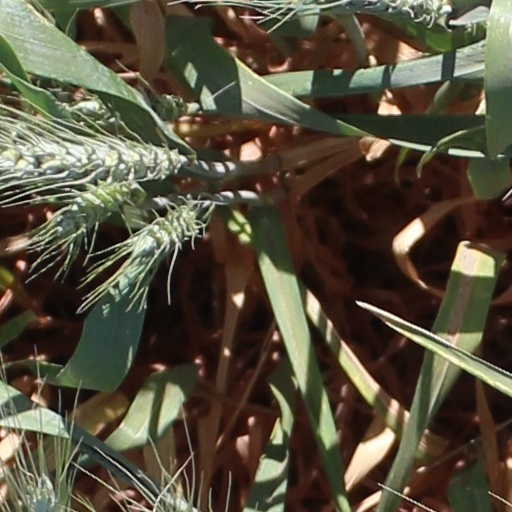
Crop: wheat